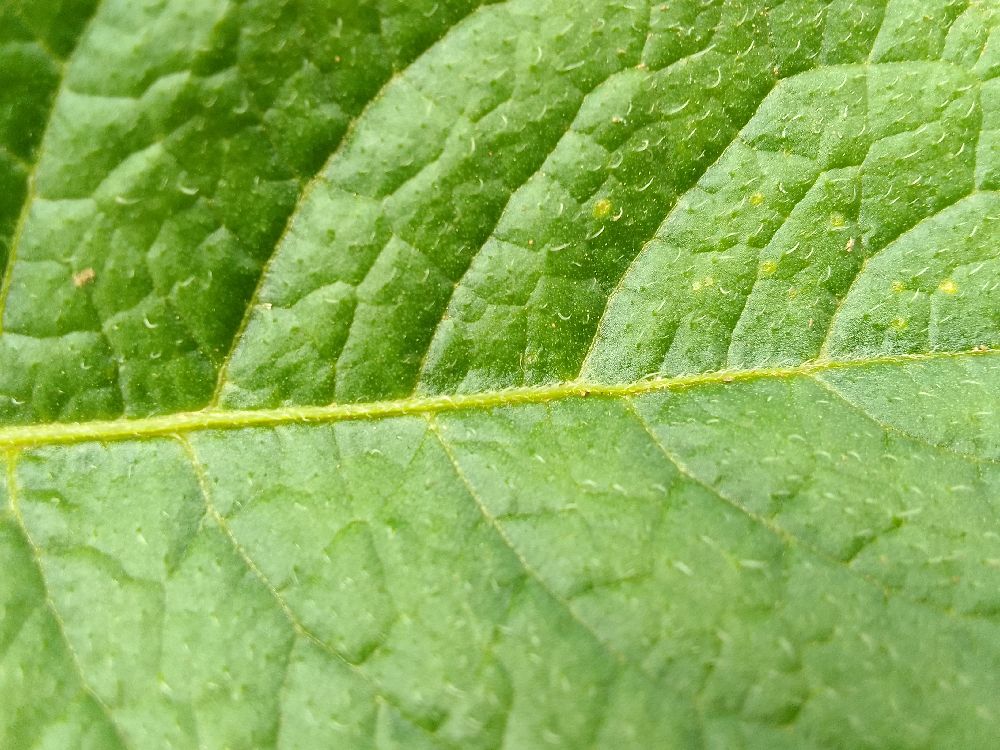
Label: Healthy